Holy Trinity Church, Southwell

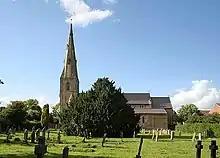

Holy Trinity Church, Southwell is a parish church in the Church of England in Southwell, Nottinghamshire.